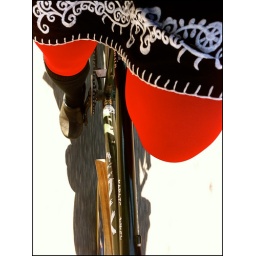
a bike ride is fun all by itself. but put on bright red tights and its downright festive.